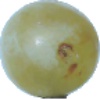
Label: Grape White 1